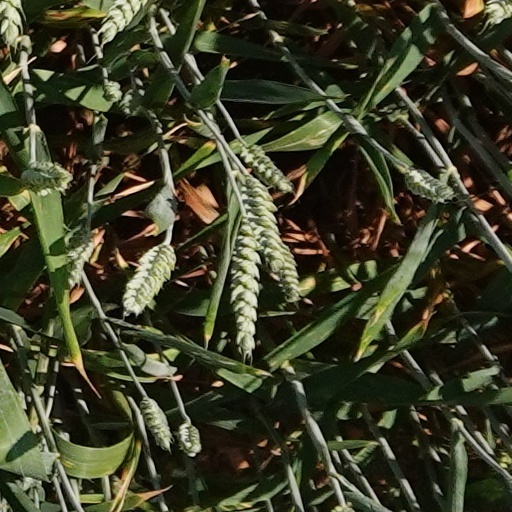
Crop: wheat